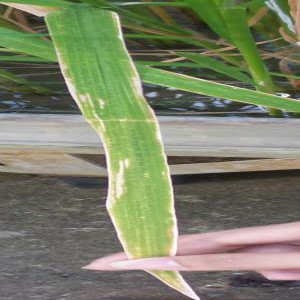
Disease: Bacterialblight